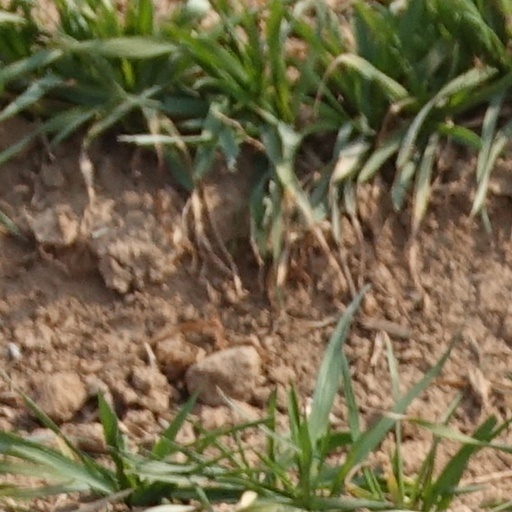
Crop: wheat